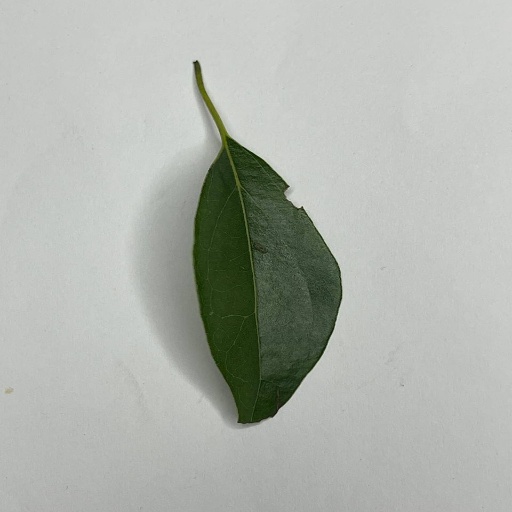
Species: Camphor
Leaf condition: Healthy Leaf